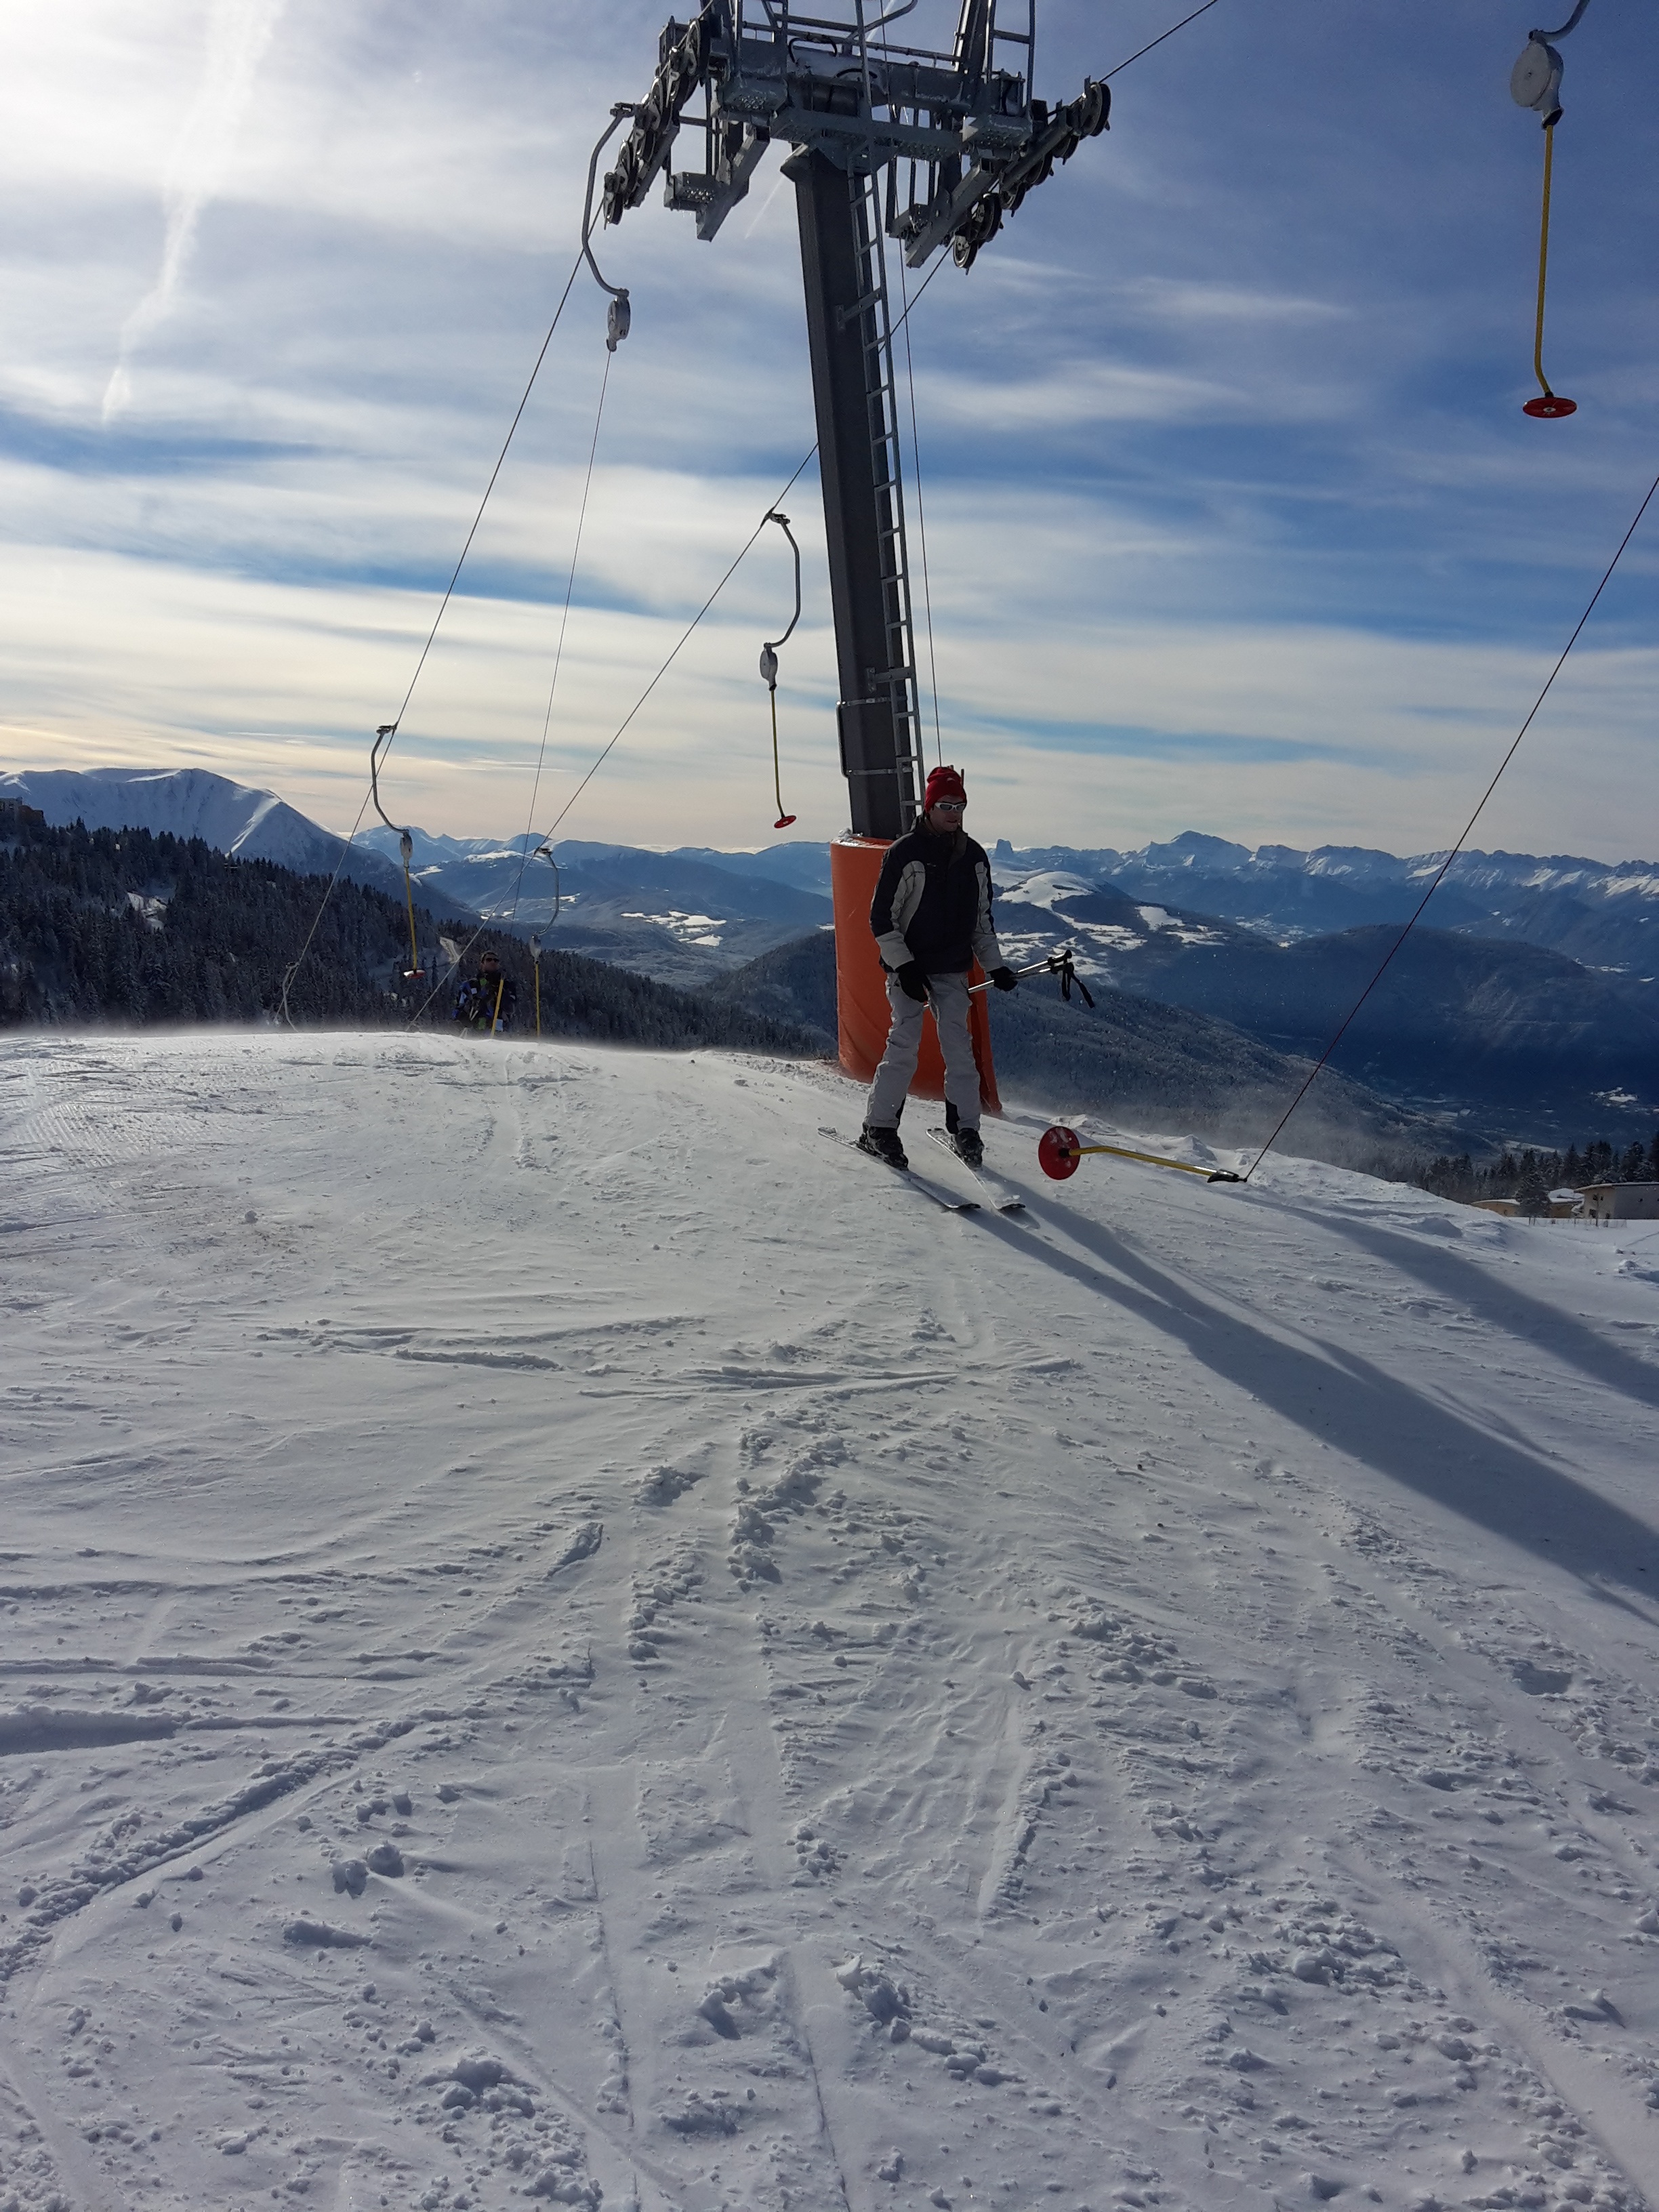
mountain, snow, winter, wind, rose, vehicle, weather, skiing, winter sport, sports, ski, piste, ski touring, nordic skiing, ski mountaineering, ski equipment, alpine skiing, atmosphere of earth, telemark skiing